London School of Hygiene & Tropical Medicine

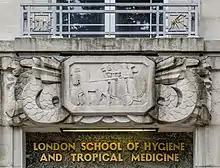
Entrance sign and logo

The seal of LSHTM is based on a coin from the archeological site Selinus, Sicily struck in 466 BC. It was designed by the sculptor and medallist Allan Gairdner Wyon. It shows two Greek gods associated with health – Apollo, the god of prophecy, music and medicine, and his sister Artemis, goddess of hunting and chastity, and comforter of women in childbirth – in a horse-drawn chariot. Artemis is driving while her brother the great archer is shooting arrows. The fruitful date palm was added to indicate the tropical activities of the school but also has a close connection with Apollo and Artemis: when their mother Leto gave birth to them on the island of Delos, miraculously a palm sprang up to give her shade in childbirth.